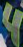
Number: 4